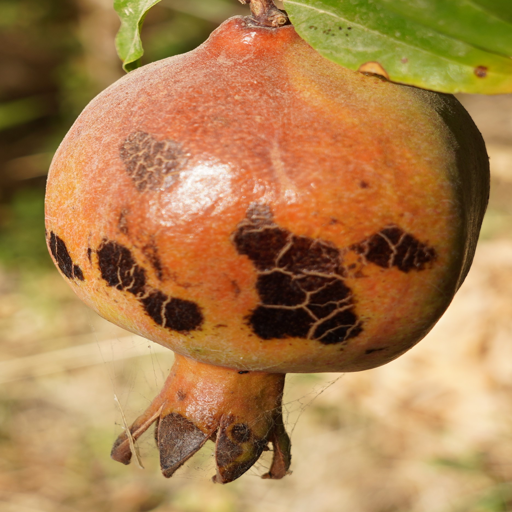
Label: Colletotrichum spp